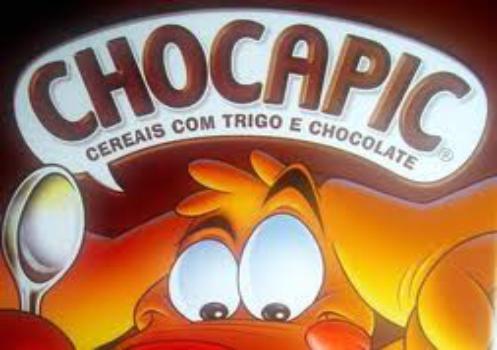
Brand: Chocapic
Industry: Food